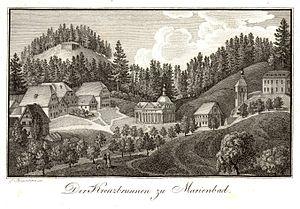
Marienbad ou Mariánské Lázně est une ville et une station thermale du district de Cheb, dans la région de Karlovy Vary, en Tchéquie. Sa population s'élevait à 12 970 habitants en 2018.